Podmelec

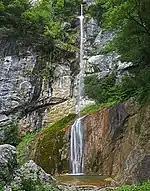
Sopota Falls

Podmelec stands on a slope above the right bank of the Bača River. Sopota Falls is located about northwest of the village center on Sopota Creek, a tributary of the Bača River.